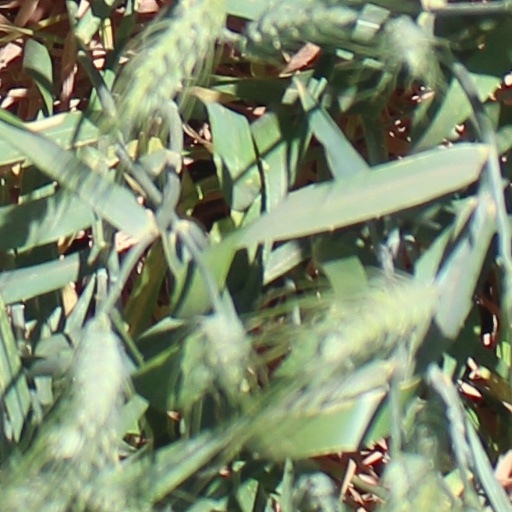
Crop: wheat